2017–18 EuroLeague

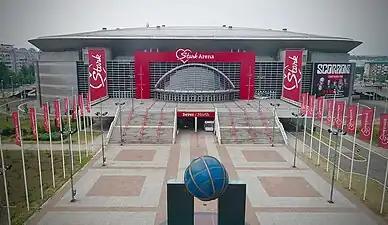

The 2017–18 Turkish Airlines EuroLeague was the 18th season of the modern era of Euroleague Basketball and the eighth under the title sponsorship of the Turkish Airlines. Including the competition's previous incarnation as the FIBA Europe Champions Cup, this was the 61st season of the premier competition for European men's professional basketball clubs.